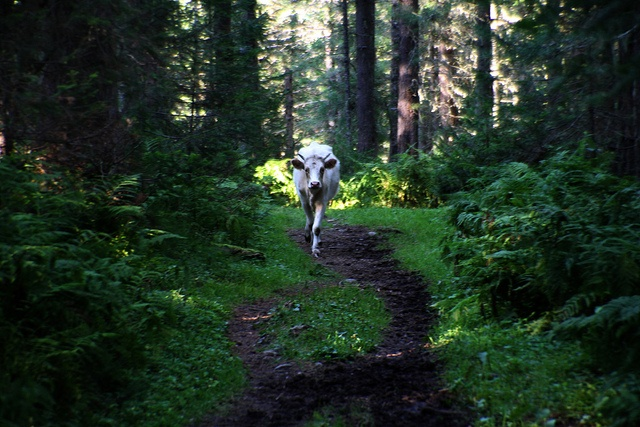
a cow walking on a path in the forest
a lone white cow walking down a dirt trail in a forest
A big cute cow walking on a path in the woods.
A cow walking down a pathway in the woods.
A white cow walks towards the camera on a small path through a green forest.